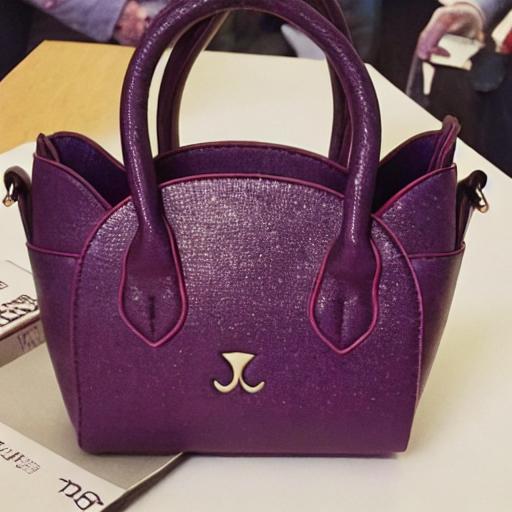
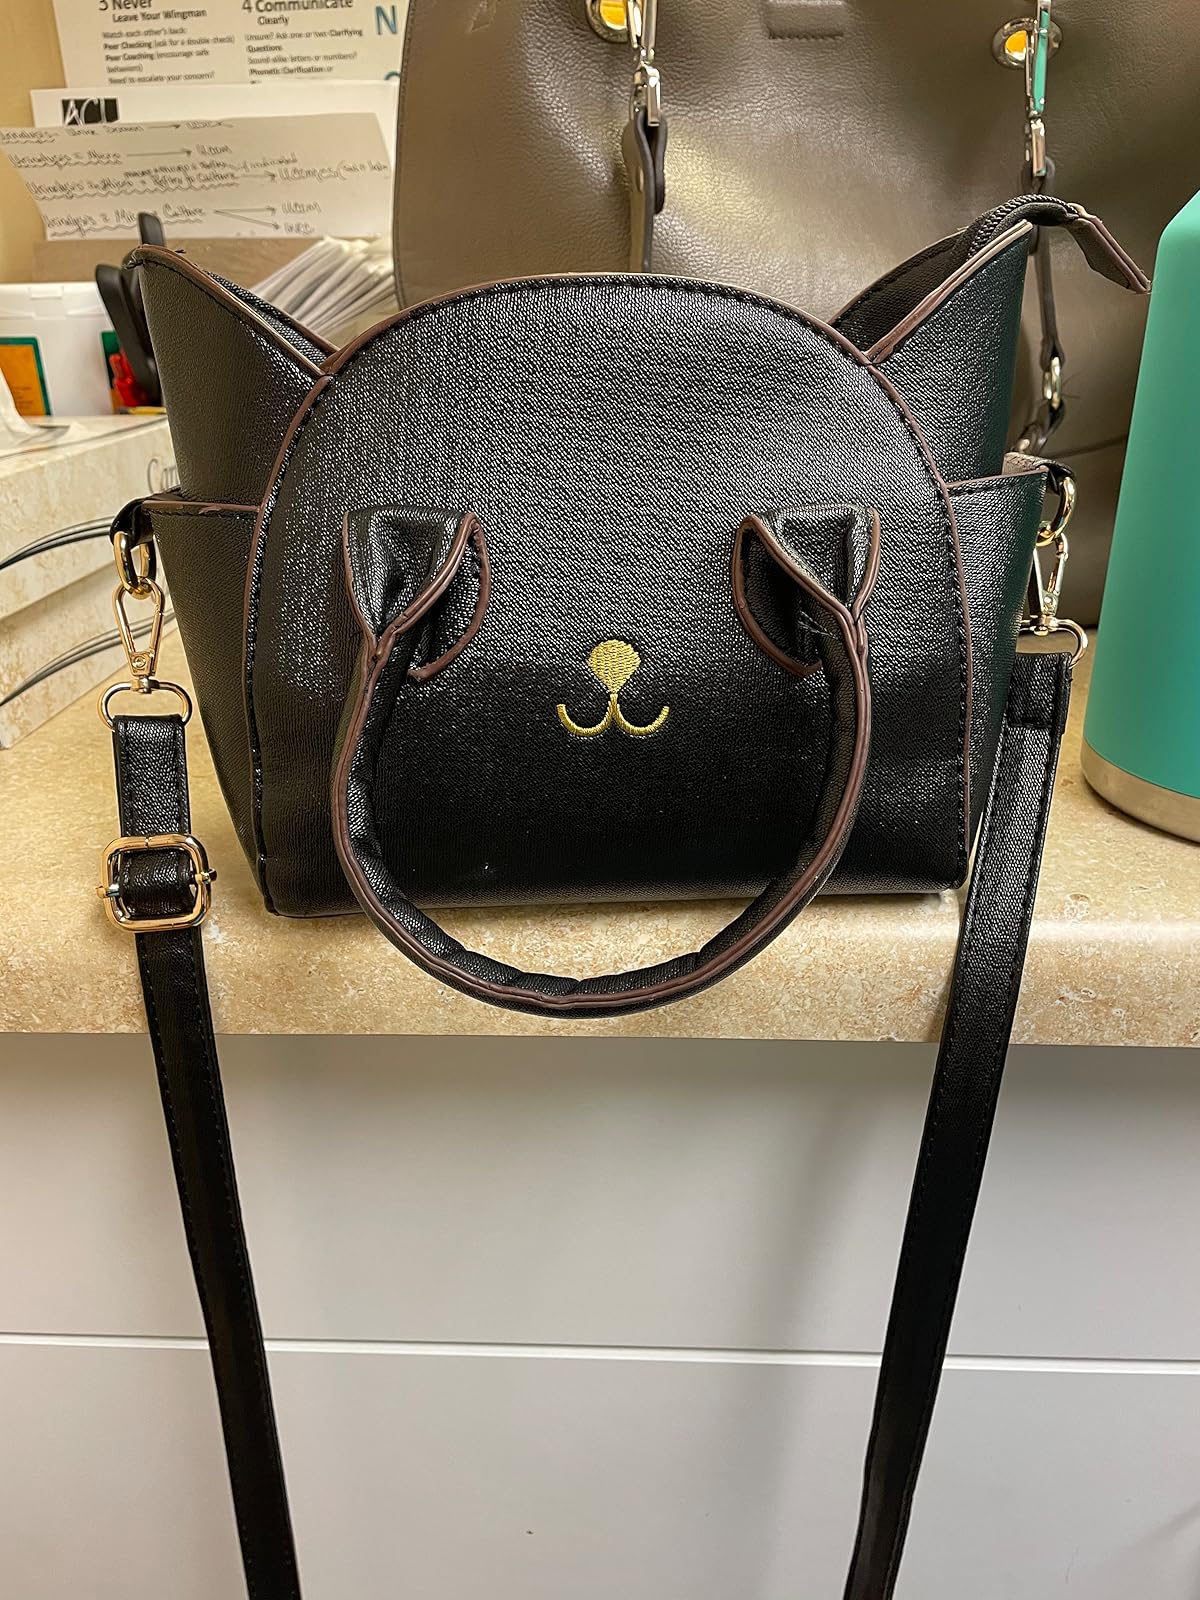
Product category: accessories_handbag
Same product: no